Juan Santamaría International Airport

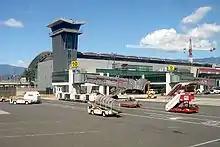
Terminal building and control tower.

The airport's sole runway allows operations of wide-body aircraft. Currently, some scheduled flights are operated with Airbus A330, A340, and A350, and Boeing 747, 767, 777, and 787, for both passengers and freight. A Concorde landed in 1999 for that year's airshow. Previously, the airport had a small hangar, called the "NASA" hangar, to house research aircraft like the Martin B-57 Canberra high-altitude aircraft, that were being operated in Costa Rica. After that mission was completed, the hangar was removed.